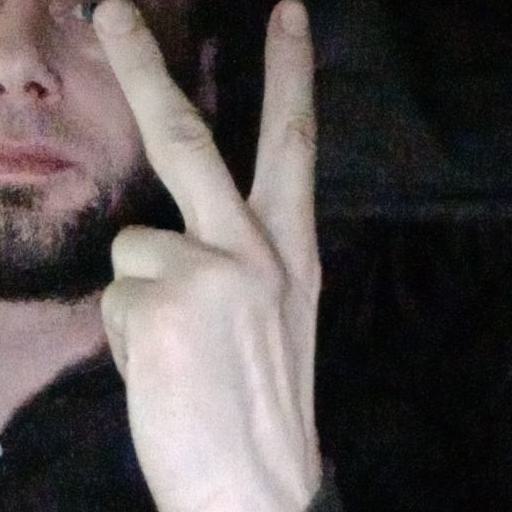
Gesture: peace_inverted